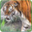
Label: tiger